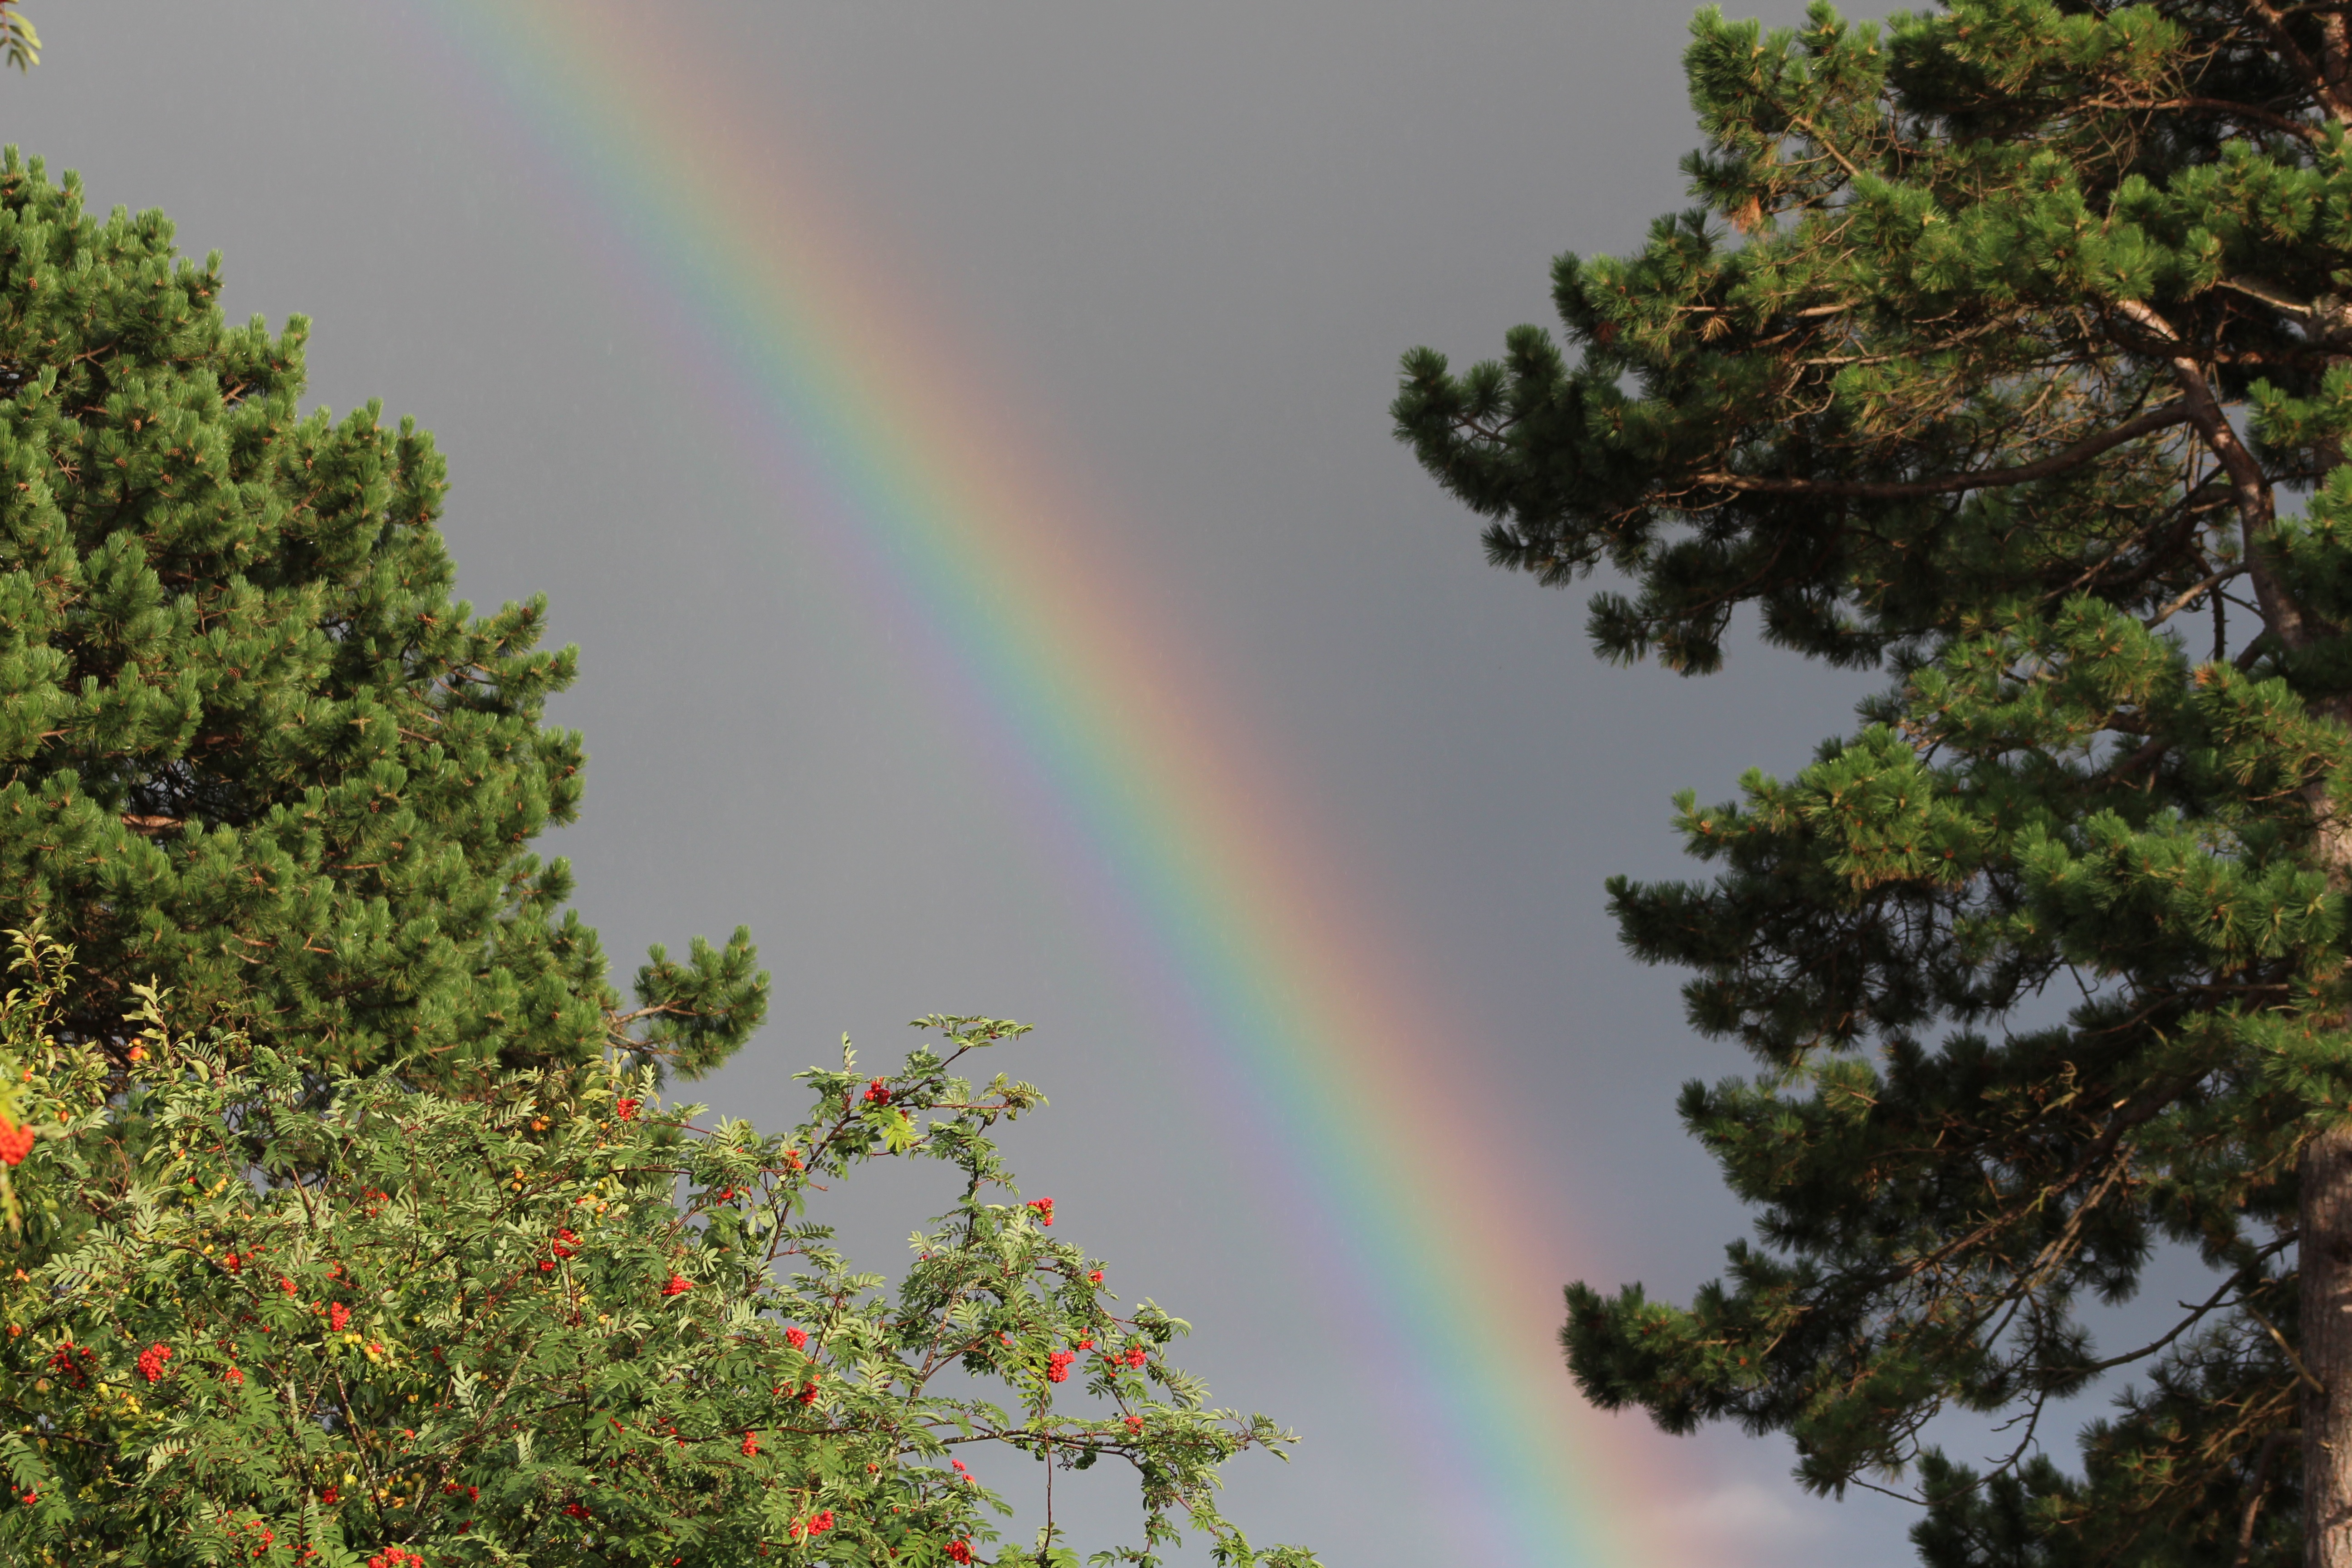
tree, nature, sunlight, leaf, natural, trees, rainbow, meteorological phenomenon